Roy Helu

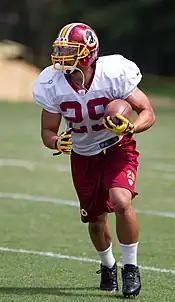
Helu at Redskins 2012 training camp

Helu finished with 151 carries for 640 rushing yards and two rushing touchdowns to go along with 49 receptions for 379 receiving yards and one receiving touchdown. At the end of the 2011 NFL season, Helu was Redskins' leader in rushing yards.